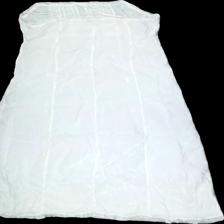
View: back
Type: Dress
Category: Ladies
Brand: Missing
Colors: White
Material: 100%cotton
Pattern: Lace
Cut: Long
Size: 38
Season: Summer
Stains: Minor
Price range: <50
Recommended usage: Export